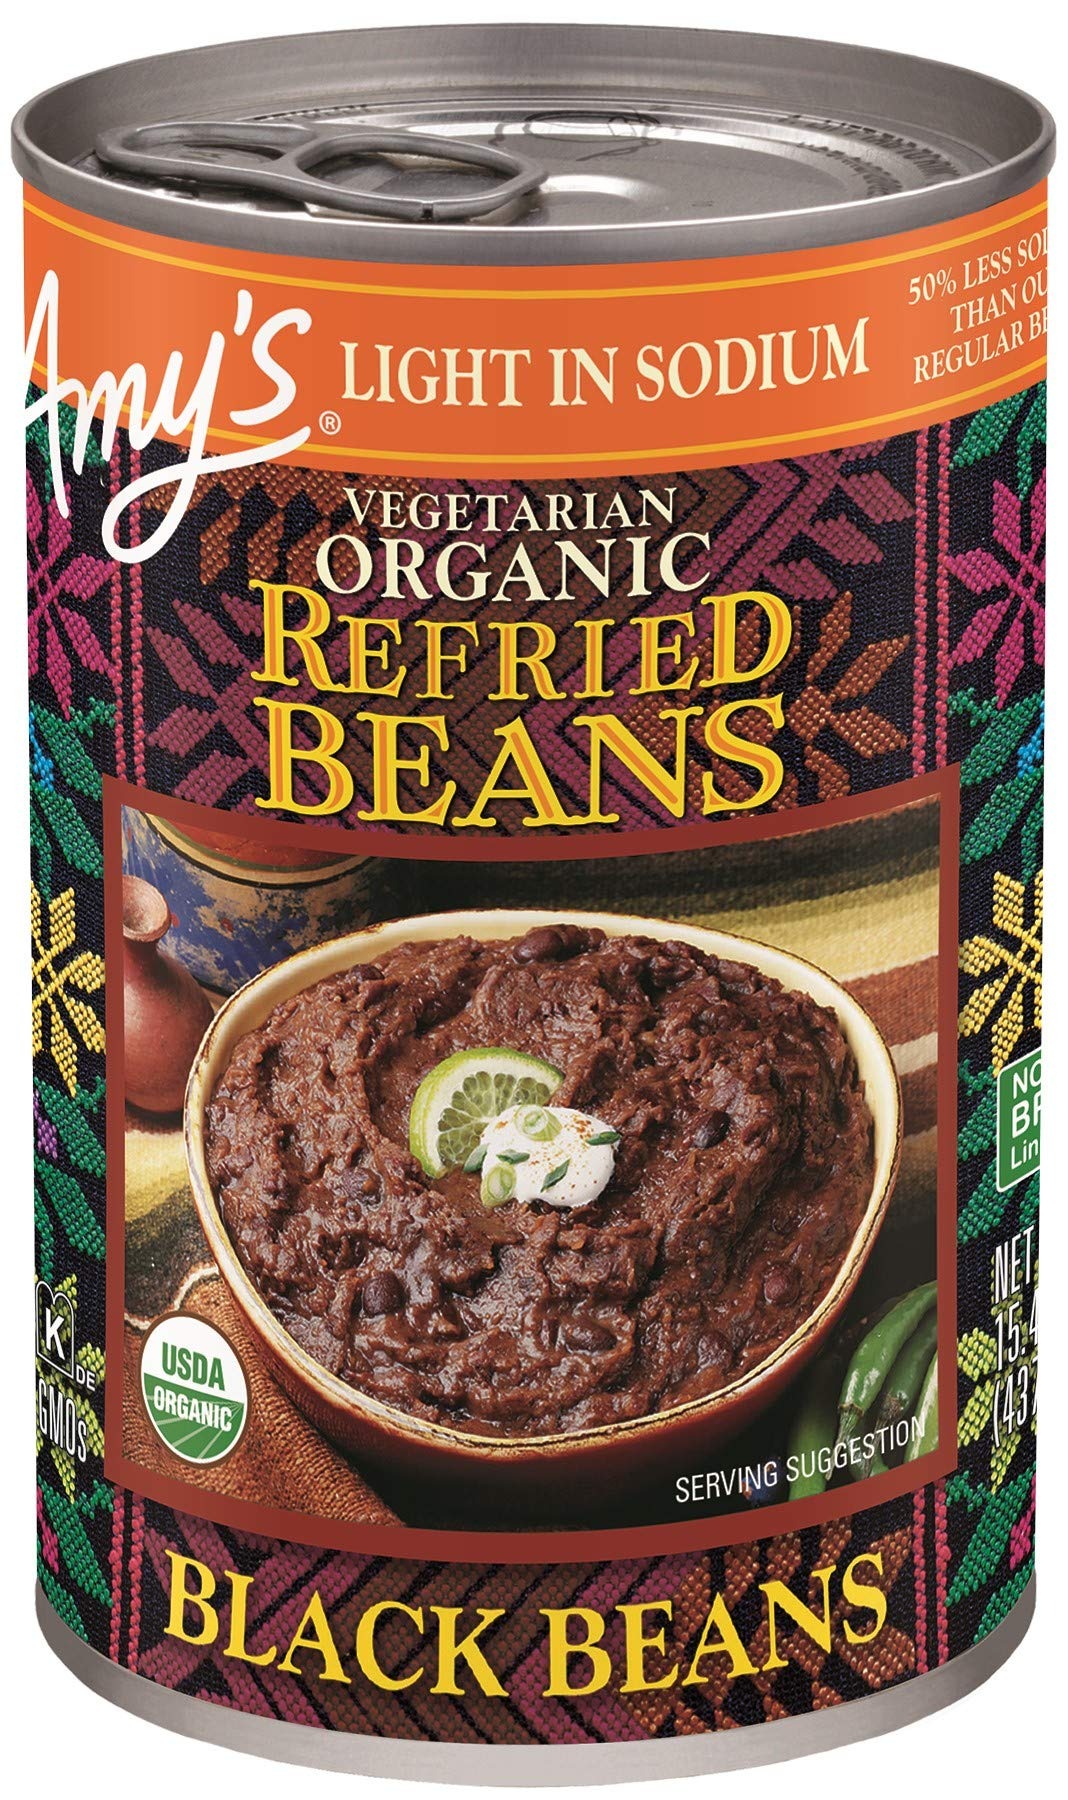
Item Name: Amy's Organic Refried Beans Canned, Light in Sodium Refried Black Beans, Vegan Gluten Free and Vegetarian, 15.4 Oz
Bullet Point 1: Organic lightly seasoned black beans, perfect for your favorite Mexican and Southwest recipes
Bullet Point 2: 50% less sodium than regular refried beans
Bullet Point 3: Good source of protein and fiber
Bullet Point 4: USDA certified organic
Bullet Point 5: No trans fat
Value: 15.4
Unit: Ounce

Price: 6.49